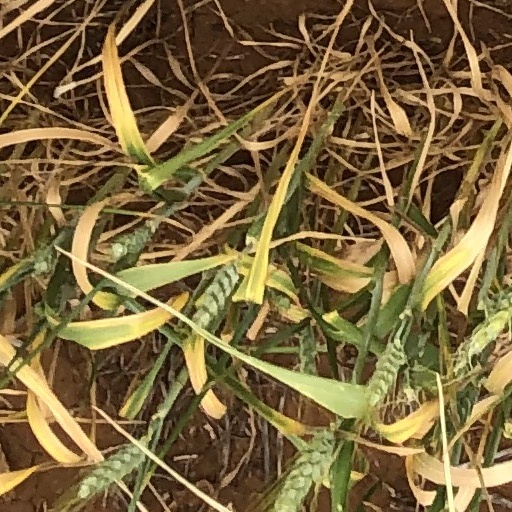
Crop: wheat